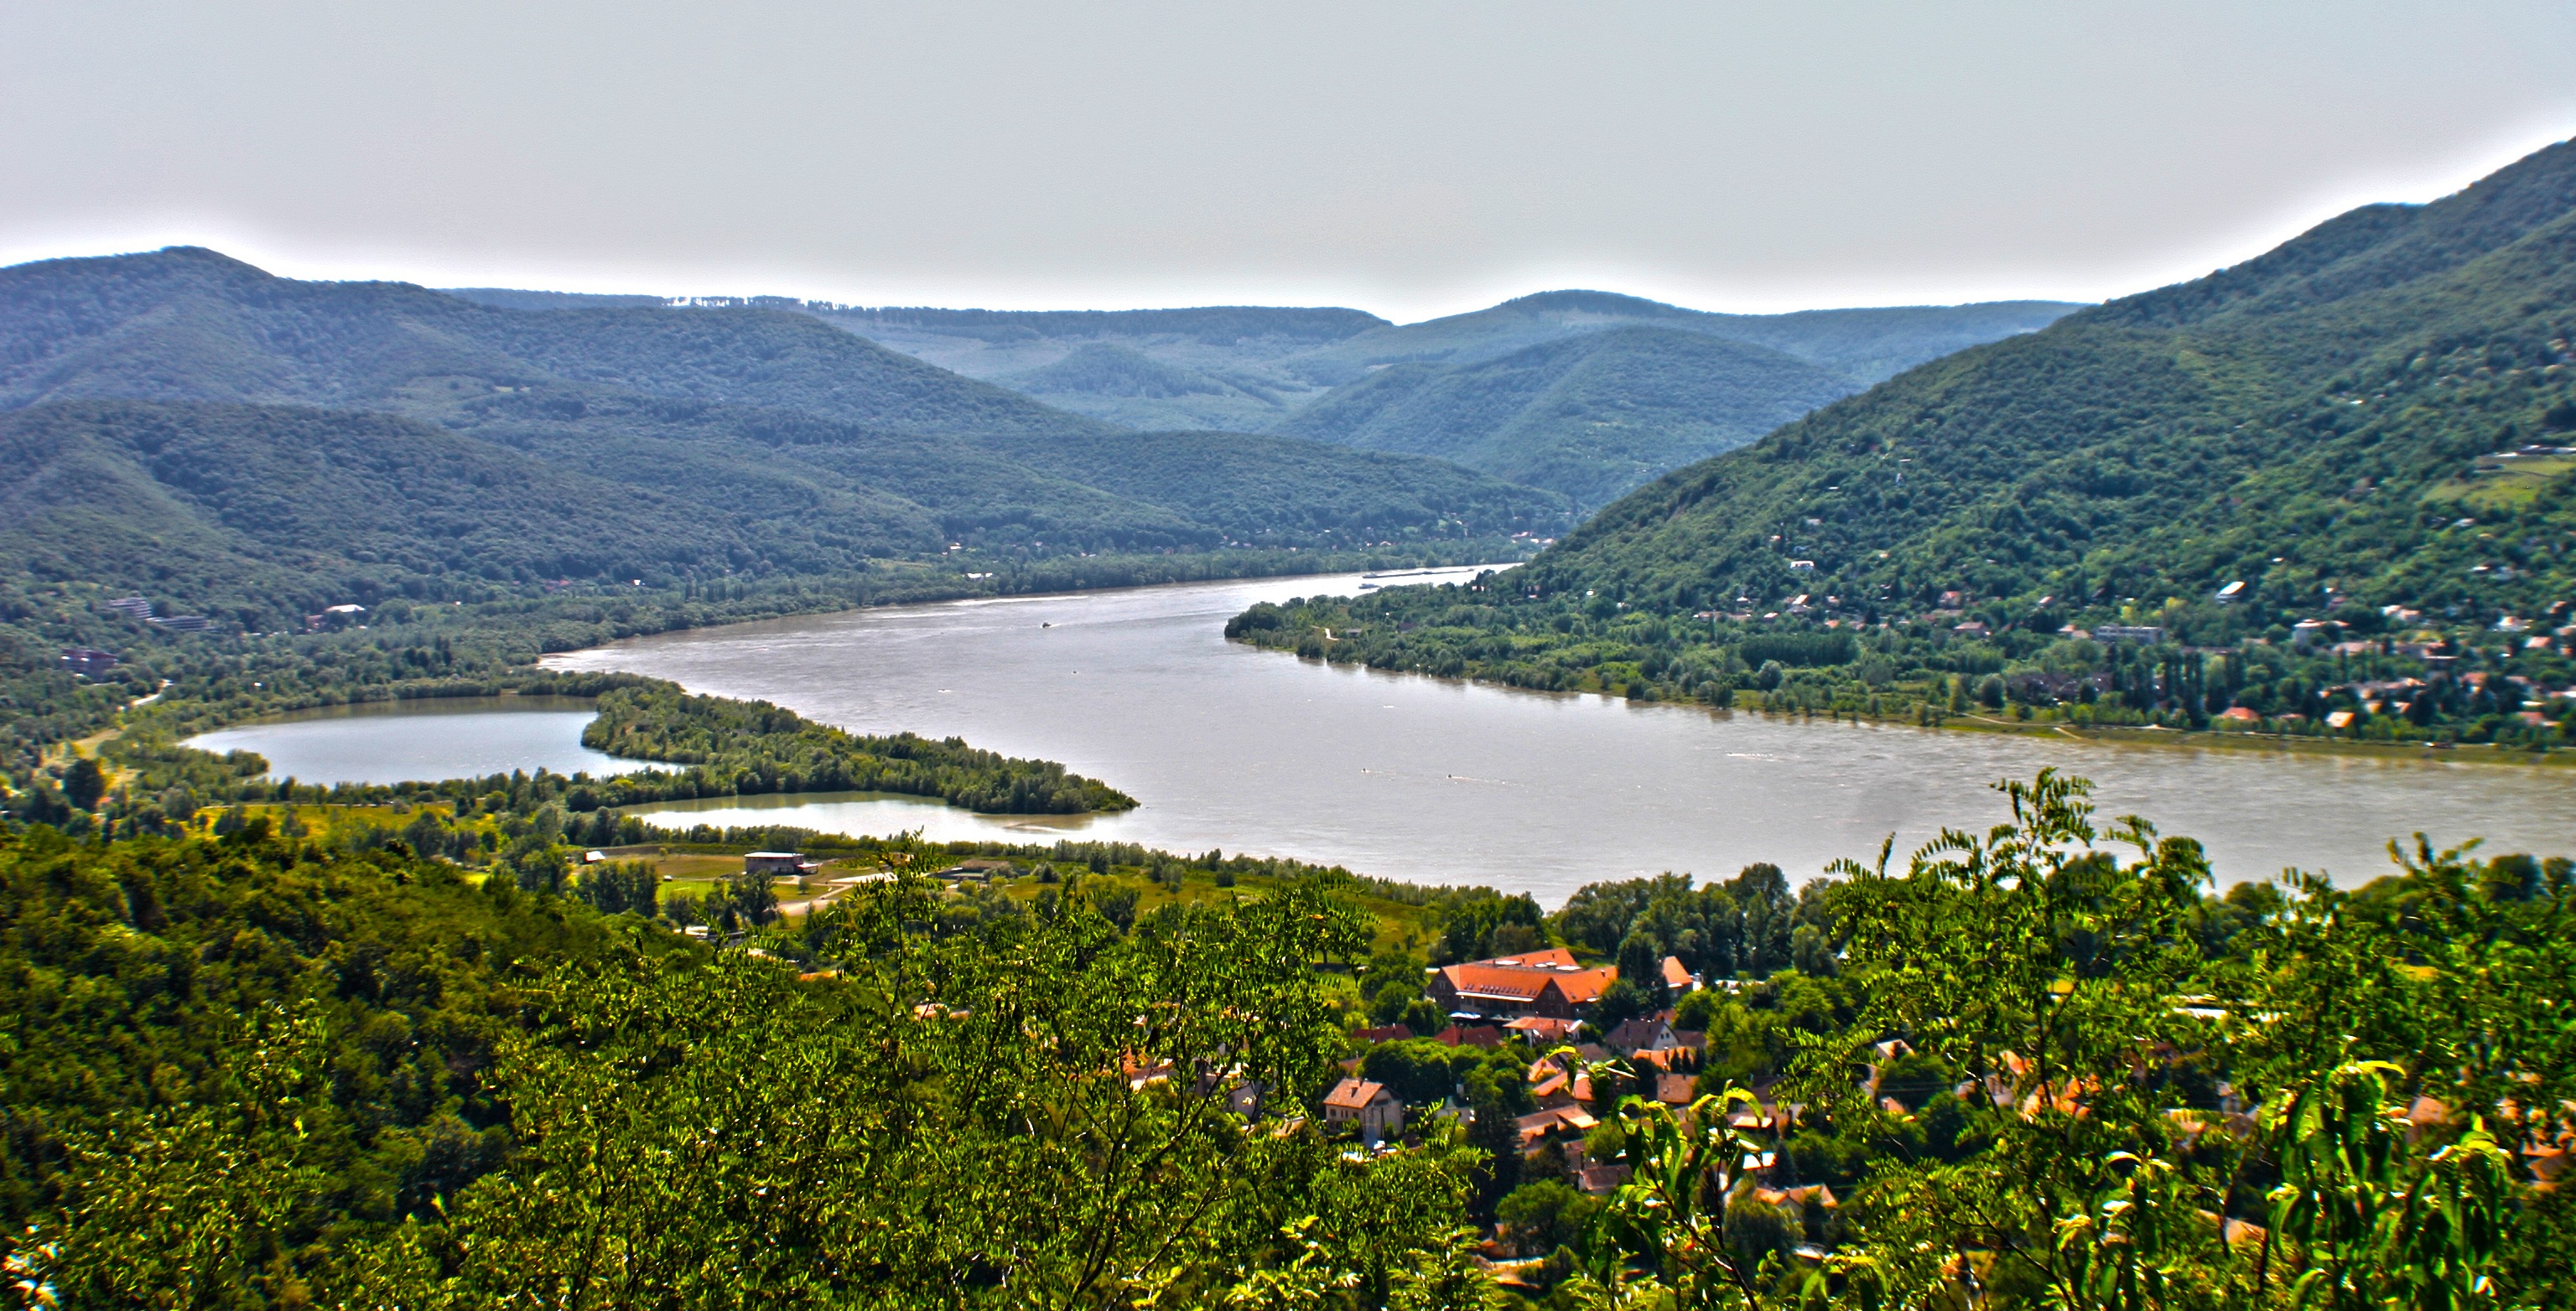
landscape, sea, coast, nature, wilderness, mountain, meadow, hill, flower, lake, river, mountain range, scenic, scenery, bay, fjord, reservoir, highland, body of water, hills, duna, hungary, fell, loch, rural area, landform, mountians, villages, geographical feature, mountainous landforms, visegr d, sprawling